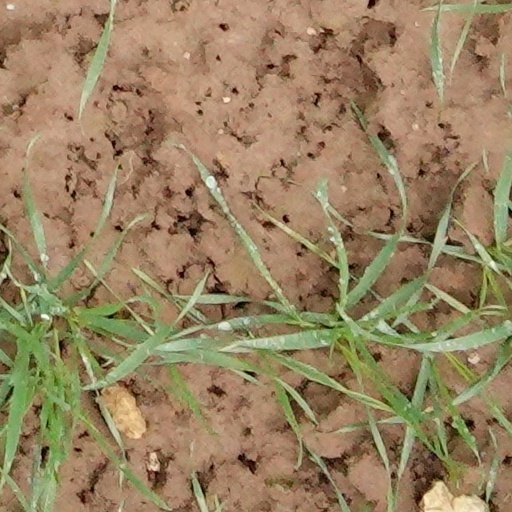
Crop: wheat